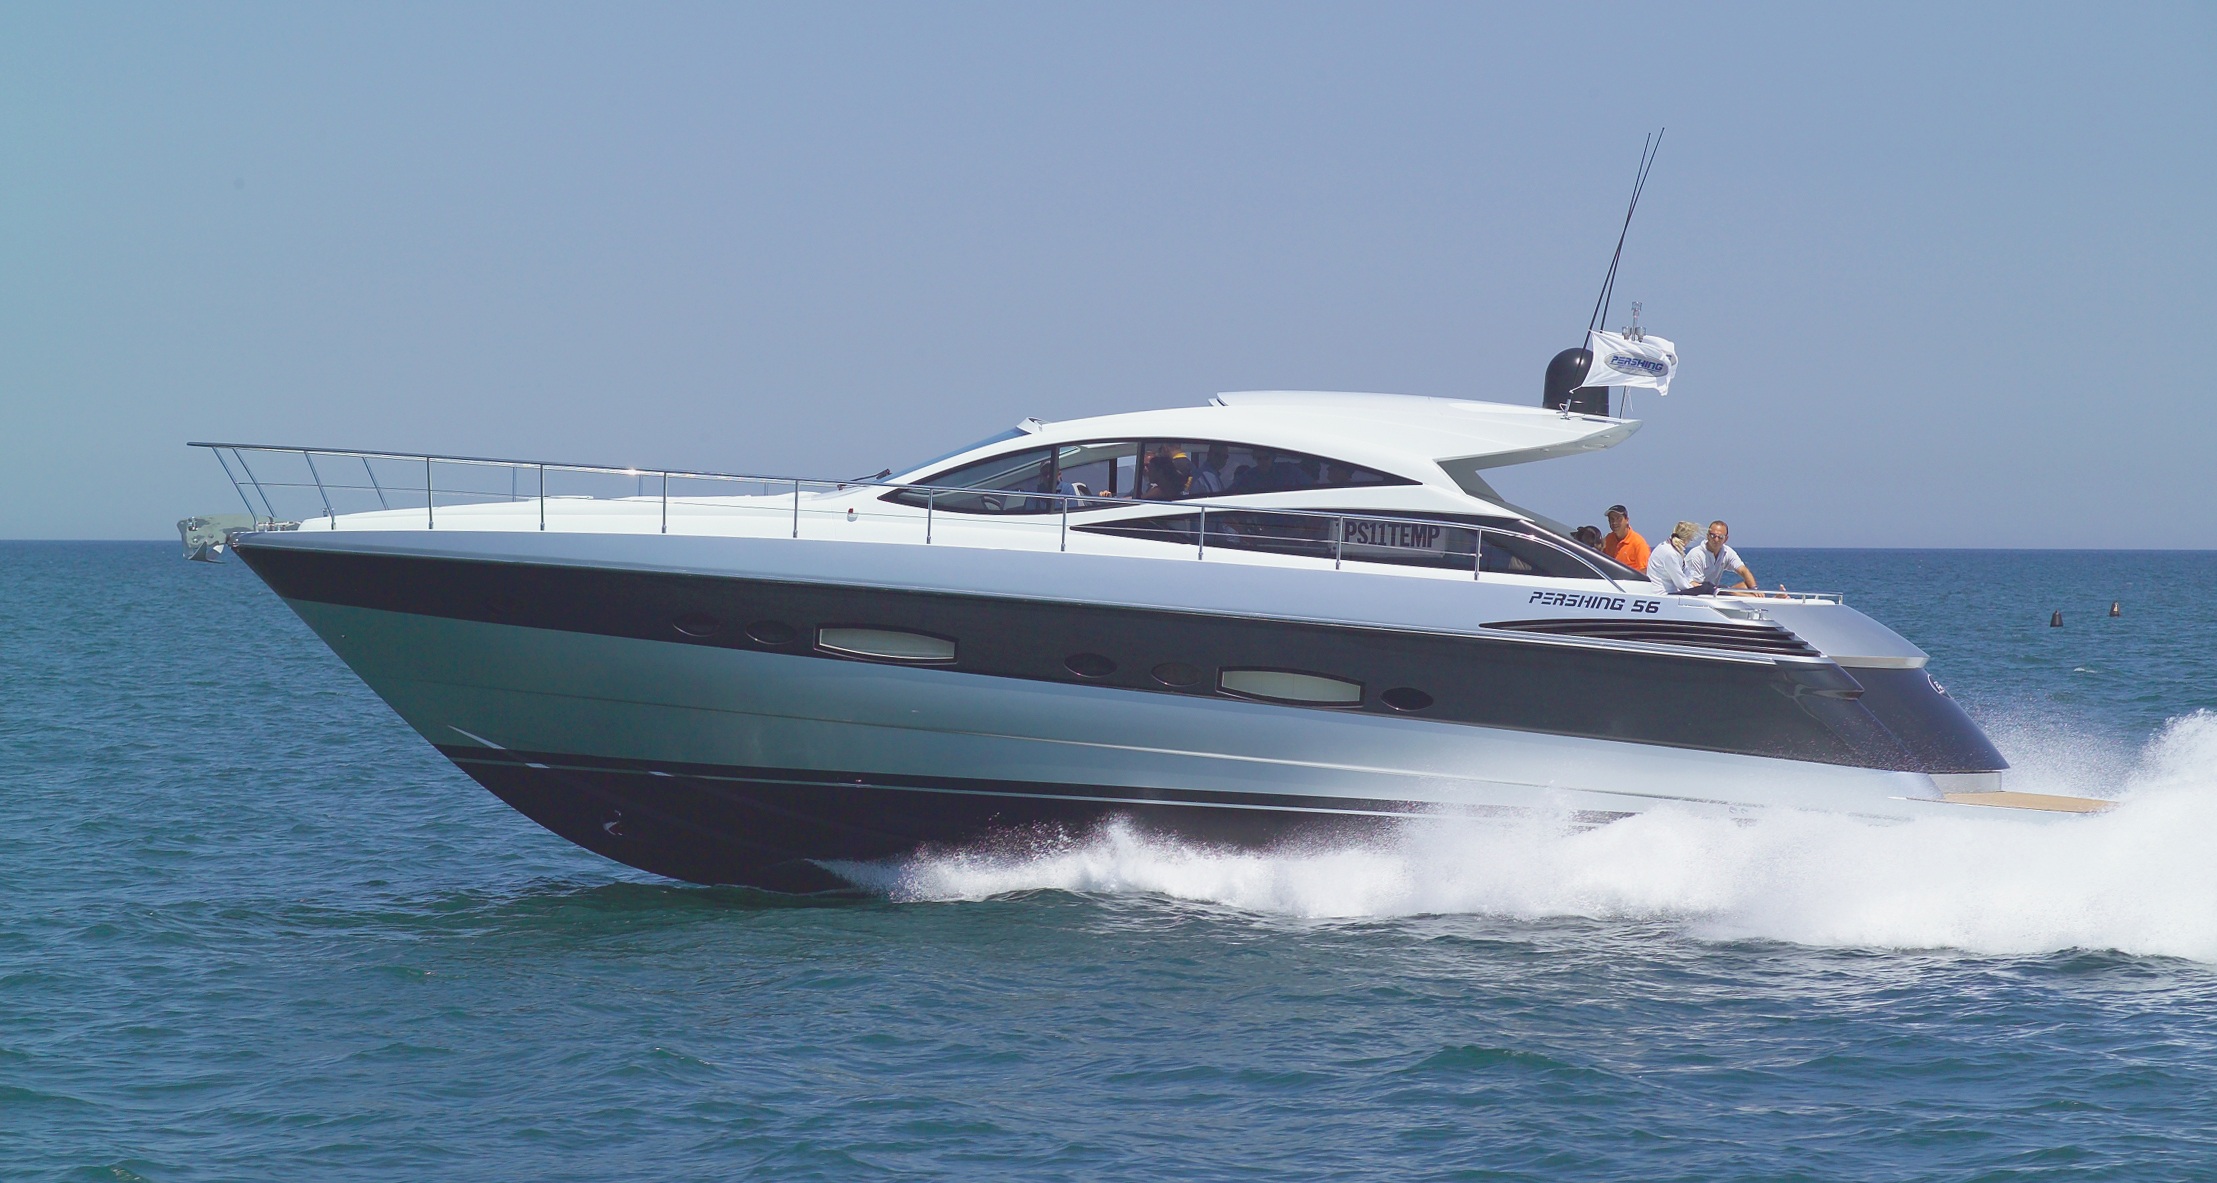
sea, water, ocean, boat, ship, recreation, vessel, vehicle, relax, yacht, lifestyle, motorboat, speedboat, cruise, luxury, watercraft, ecosystem, yachting, motor ship, passenger ship, luxury yacht